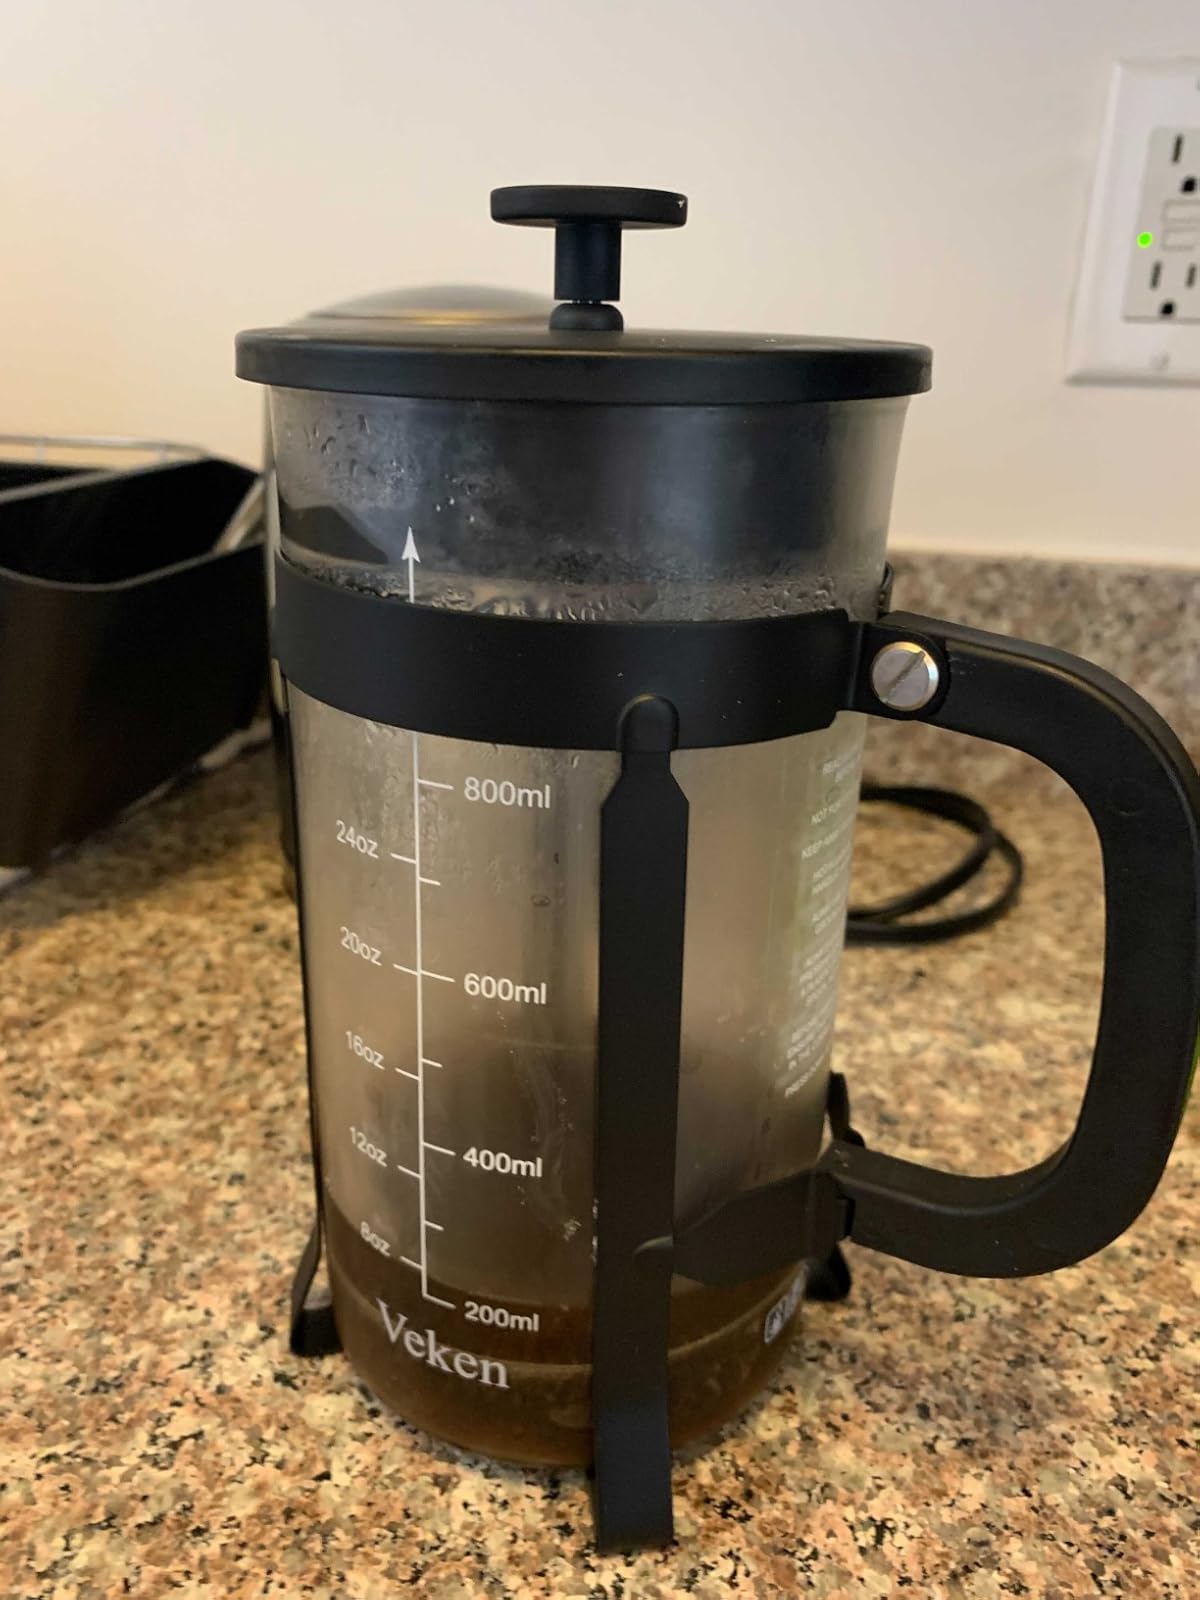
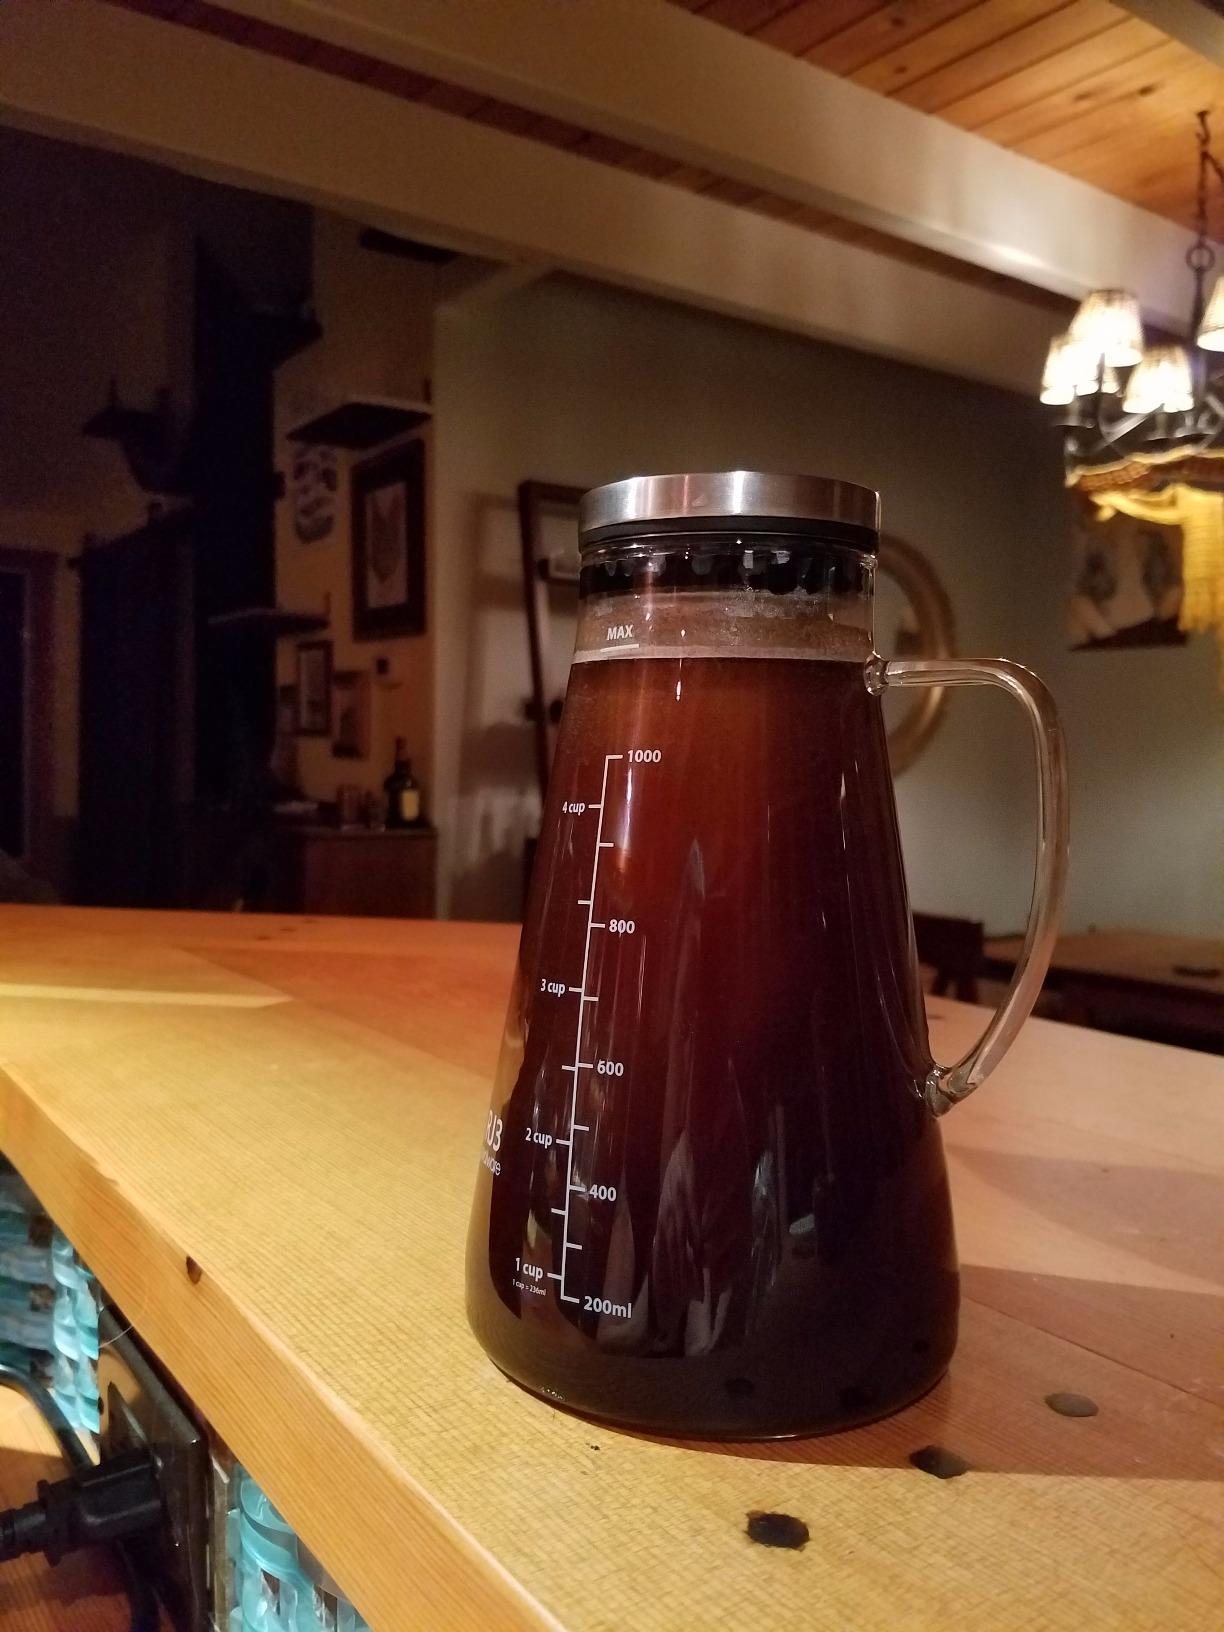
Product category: items_tea
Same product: no